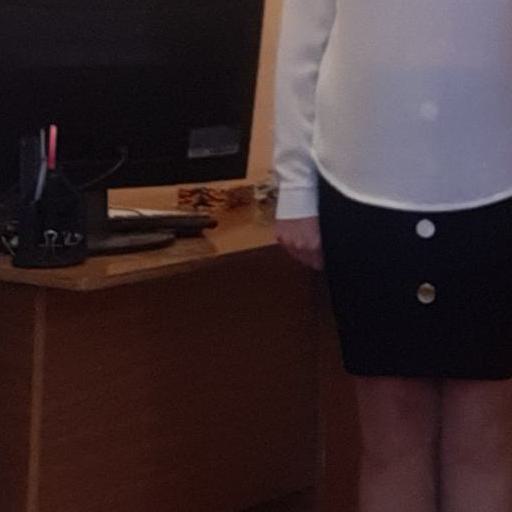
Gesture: no_gesture